Maghrebi mint tea

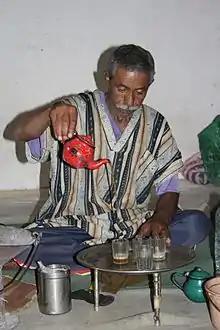
Saharawi tea ceremony

The basic ingredients of the tea are green tea, fresh mint leaves, sugar, and boiling water. The proportions of the ingredients and the brewing time can vary widely. Boiling water is used in the Maghreb, rather than the cooler water that is used in East Asia to avoid bitterness. The leaves are left in the pot while the tea is consumed, changing the flavor from one glass to the next. It is poured into glasses from high above to swirl loose tea leaves to the bottom of the glass, whilst gently aerating the tea to improve its flavor.